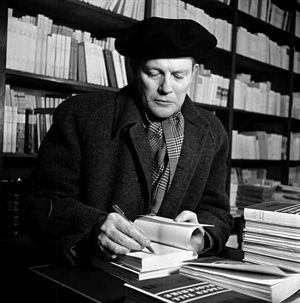
Harry Martinson / Bibliografi
Harry Martinson skriver dedikationer 1948. Foto: K W Gullers.
Harry Martinson var en svensk forfatter og poet. Han blev tildelt nobelprisen i litteratur i 1974 sammen med landsmanden Eyvind Johnson.